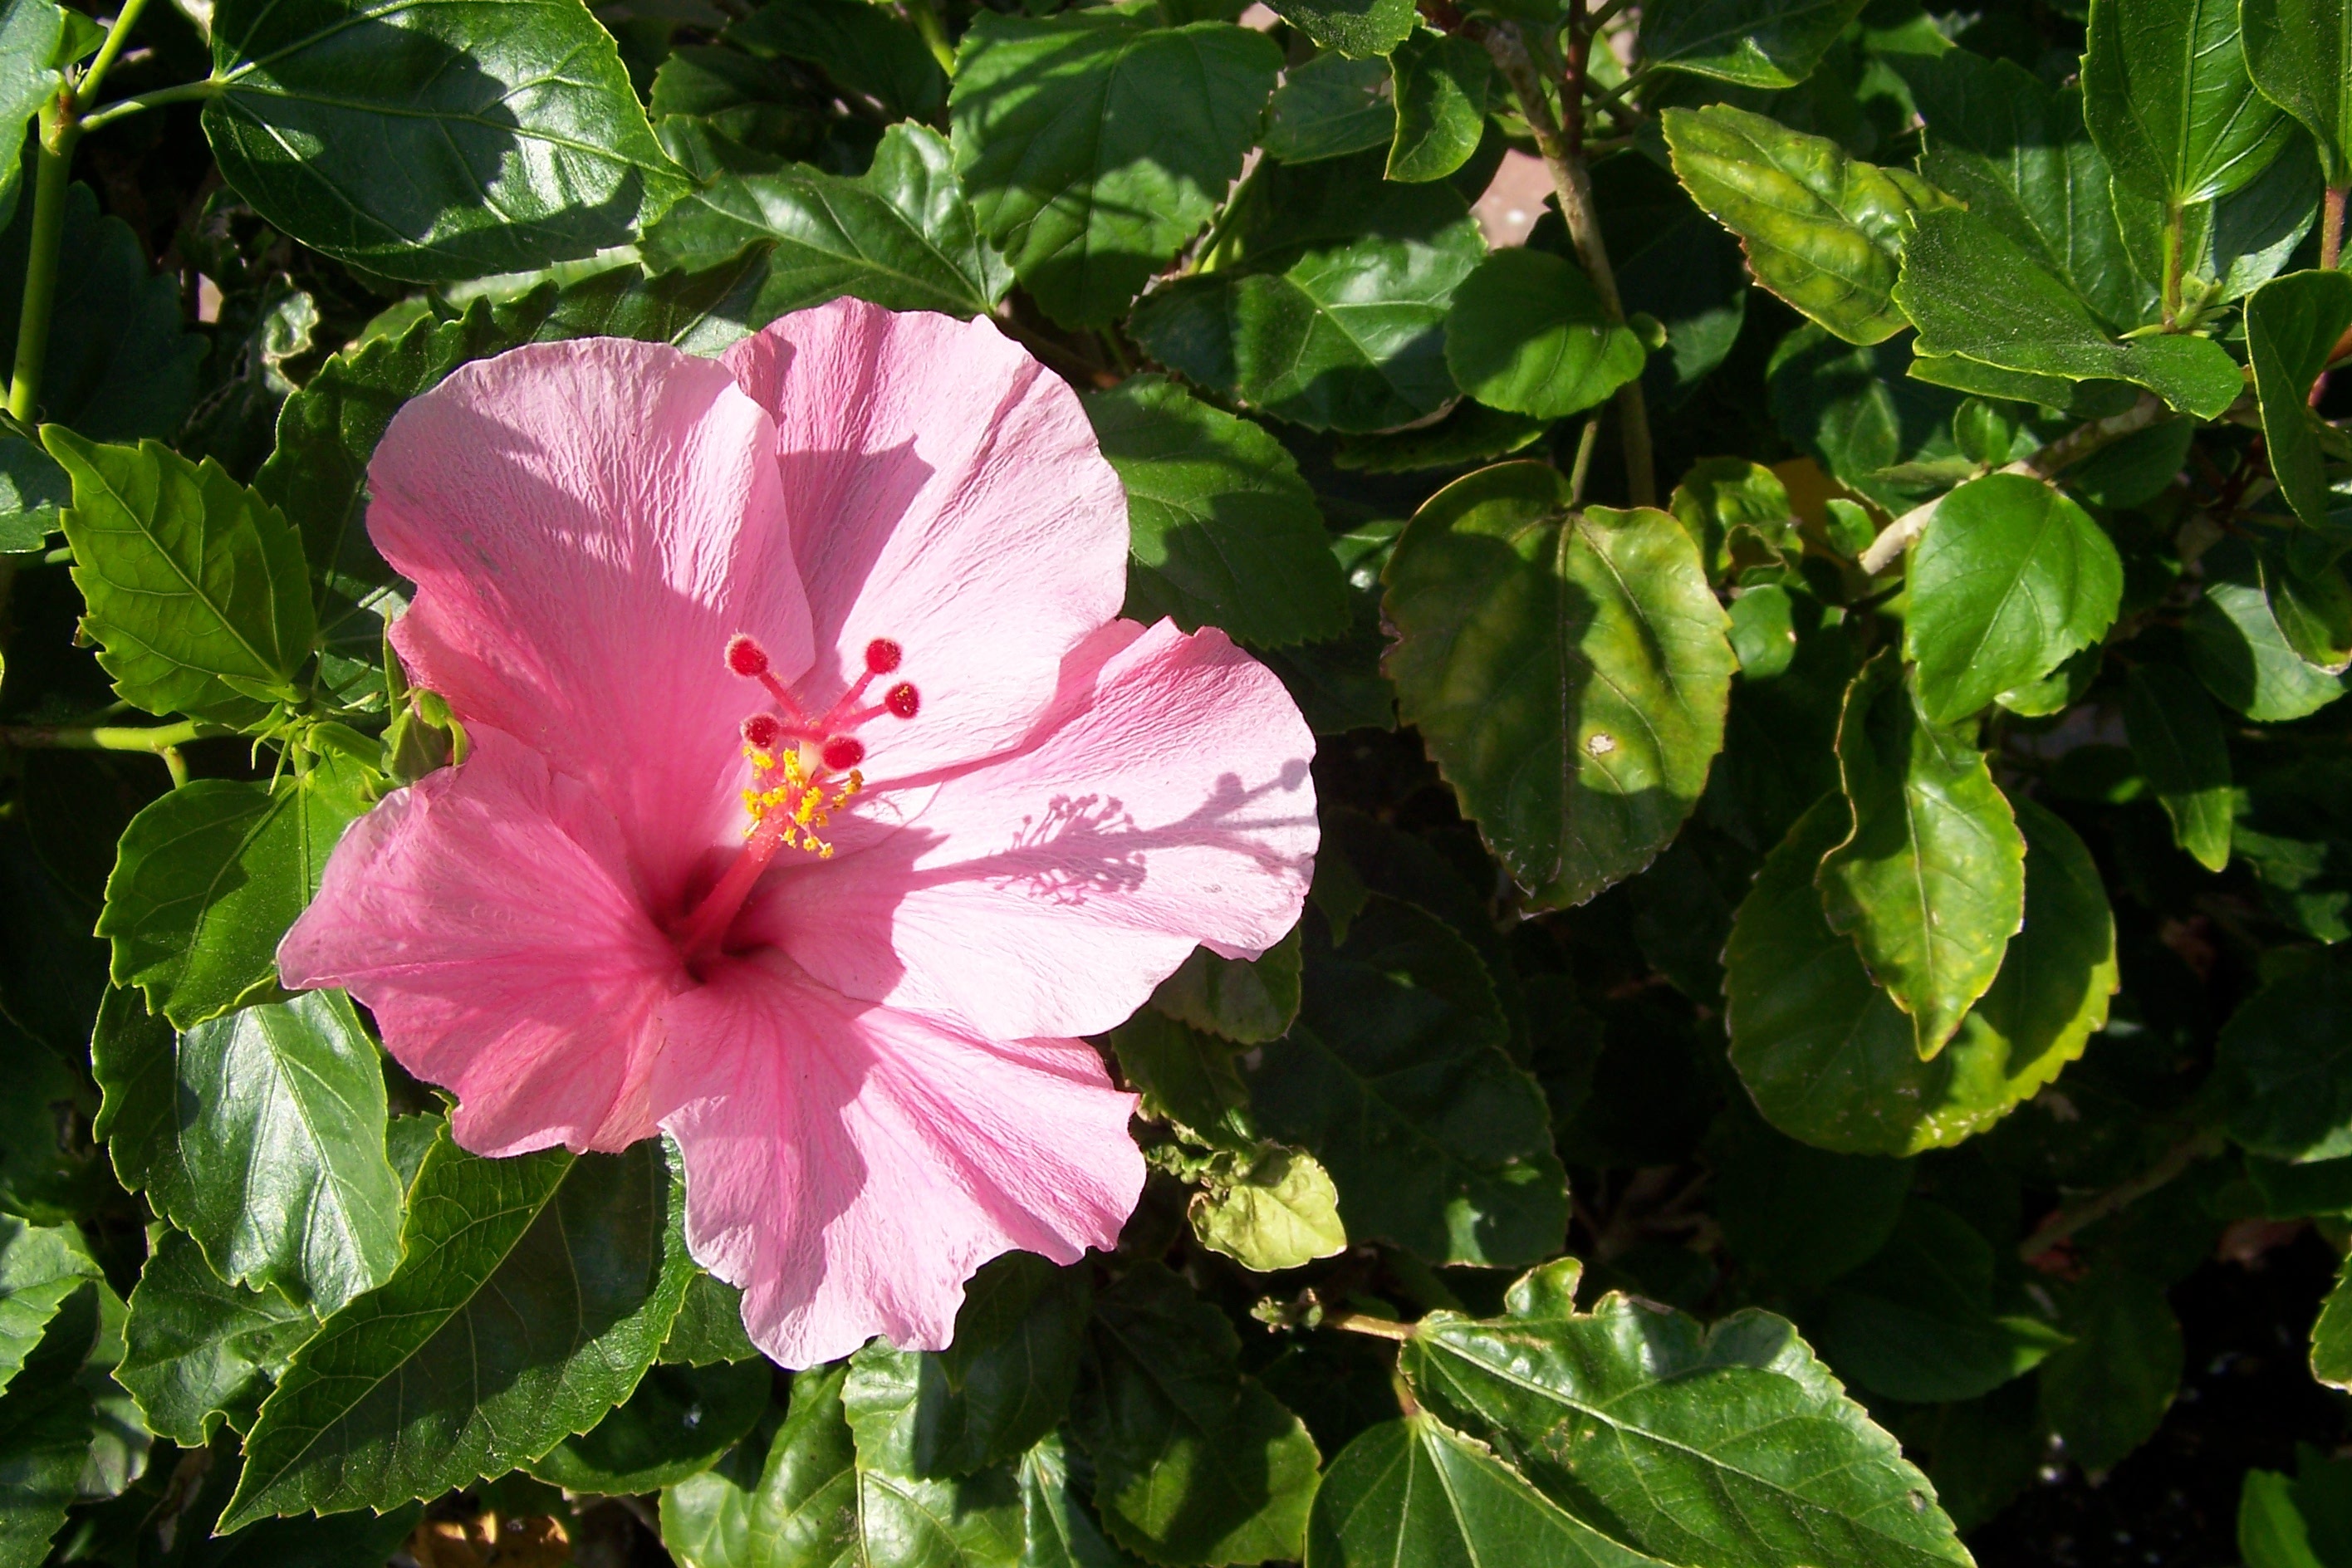
nature, blossom, plant, leaf, flower, petal, botany, garden, flora, wildflower, shrub, hibiscus, malvales, flowering plant, chinese hibiscus, annual plant, land plant, mallow family